Sophia Lee

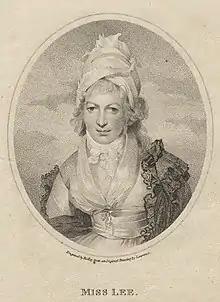
Sophia Lee, 1797 engraving

Sophia Lee (1750 – 13 March 1824) was an English novelist, dramatist and educator. She was a formative writer of Gothic fiction.